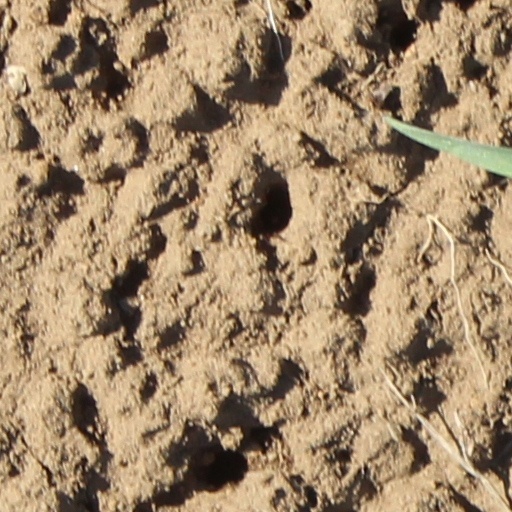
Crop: wheat